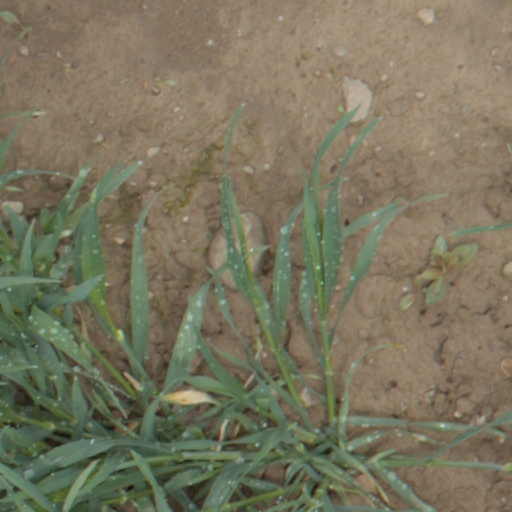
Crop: wheat